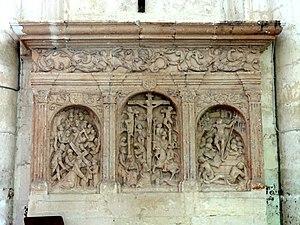
Retable.
L’église Saint-Fuscien est une église catholique paroissiale située à Rouville, dans le département de l'Oise, en région Hauts-de-France, en France. Elle ne comporte qu'une unique travée, qui est une abside à pans coupés de style gothique flamboyant tardif des années 1530, et a perdu sa voûte. Si l'architecture paraît assez banale, le mobilier comporte un remarquable retable de la Passion du Christ, datable lui aussi des années 1530. Cette œuvre de style Renaissance en pierre taillée comporte trois panneaux sculptés en bas-relief, et un encadrement architecturé. L'église est aujourd'hui affiliée à la paroisse Saint-Sébastien de Crépy-en-Valois, et les messes dominicales y sont célébrées occasionnellement, le dimanche à 9 h 30.